Kāpiti College

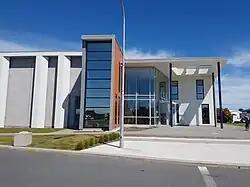
"Te Raukura ki Kāpiti"

The latest addition to the school is "Te Raukura ki Kāpiti", a performing arts centre for use by the community and school which opened in February 2020. The facility was opened by Steven Joyce, a former student.